Helenanomalon

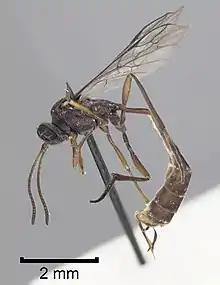
Holotype ♀ of "Helenanomalon ashmolei"

Helenanomalon is a genus of ichneumon wasp that belongs to the subfamily Anomaloninae. It contains two species that are endemic to the island of Saint Helena in the South Atlantic Ocean.